John Greenleaf Whittier House

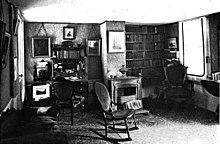
Whittier's study remains relatively unchanged since his death in 1892.

After Whittier's death in 1892, his niece, Lizzy Pickard, was not interested in maintaining the house. The Whittier Home Association was established in 1898 as a vehicle to preserve the house and the Whittier legacy. Lizzie's son, Greenleaf Pickard, in 1904 decided to live in the house, but made a series of additions in part to preserve the original portion used by Whittier. The west side of the house was also raised to a full two stories, and the kitchen ell was replaced by a two-story addition. The present front porch is believed to date to this time period as well. The old kitchen ell was separated from the house and is now a small outbuilding.